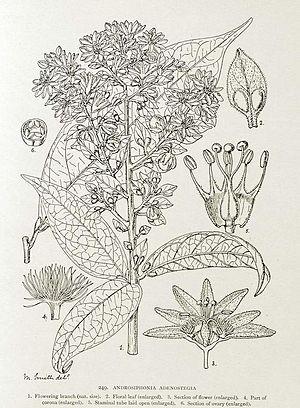
Androsiphonia adenostegia est la seule espèce de plante du genre Androsiphonia, de la famille des Passifloraceae.